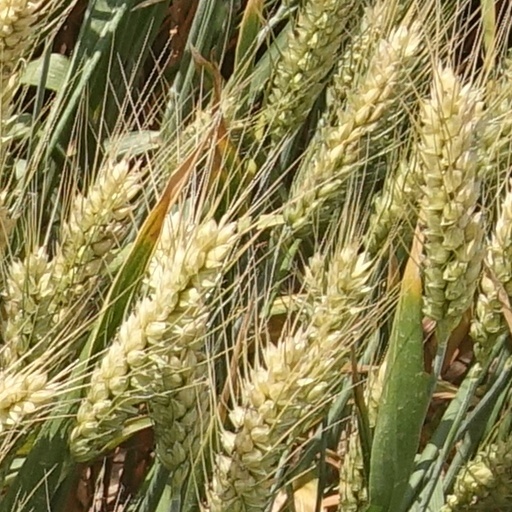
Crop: wheat